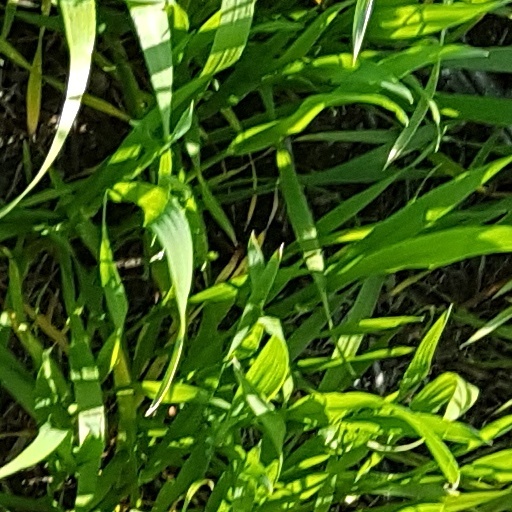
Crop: wheat